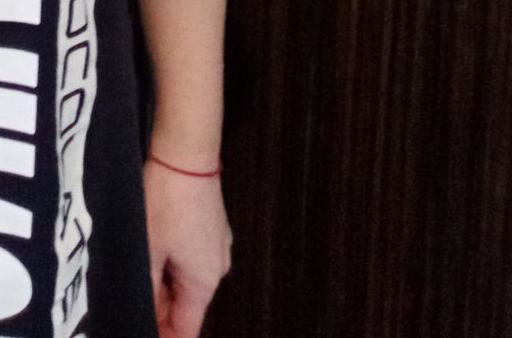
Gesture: no_gesture